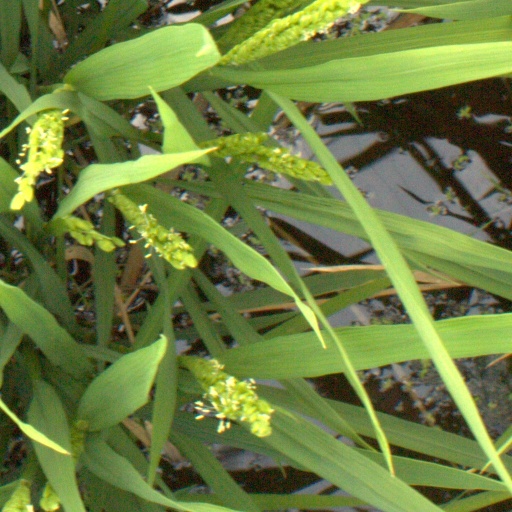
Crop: rice